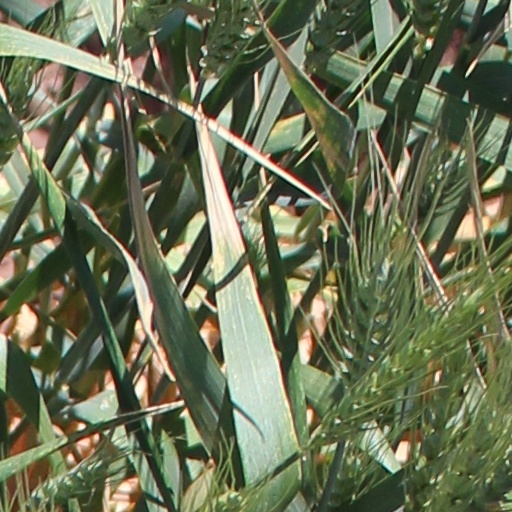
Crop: wheat